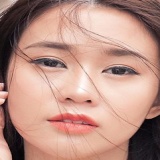
diễn viên Ngọc Thảo